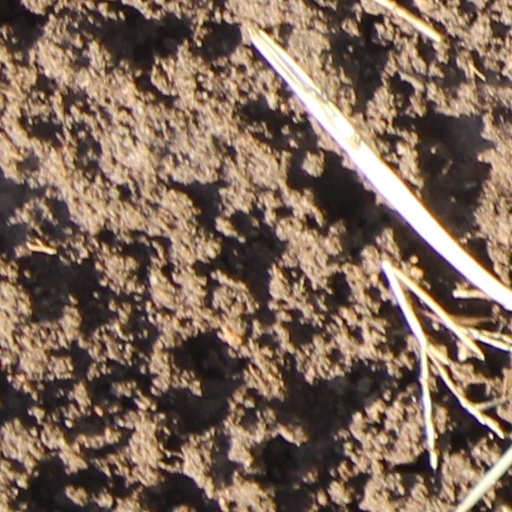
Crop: wheat